Ma Hunkel

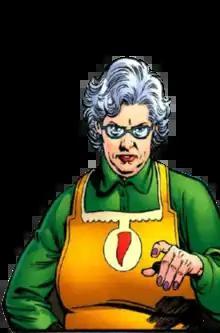
Ma Hunkel as seen in "Justice Society of America" #23 (March 2009). Art by Jerry Ordway.

Abigail Mathilda "Ma" Hunkel is a fictional character appearing in American comic books published by DC Comics. Debuting during the Golden Age of Comic Books, she first appeared in her civilian identity in All-American Publications' "All-American Comics" #3 (June 1939), created by Sheldon Mayer, and became the first character to be known as the Red Tornado in "All-American Comics" #20 (November 1940). As the Red Tornado, she was one of the first superhero parodies, as well as one of the first female superheroes and (when occasionally disguised as a man) the first cross-dressing heroine, debuting months after Madame Fatal, the first cross-dressing male hero.